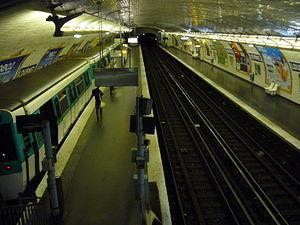
Vue des quais de la station Lourmel sur la ligne 8 du métro de Paris.
Lourmel est une station de la ligne 8 du métro de Paris, située dans le 15ᵉ arrondissement de Paris.
Cet article constitue la liste des stations du métro de Paris ayant une configuration particulière, en considérant qu'une station classique est souterraine, a des quais dont la longueur correspond à celle des rames en circulation et possède deux quais encadrant deux voies, le tout sous un plafond voûté. Ces critères sont globaux ; si une particularité est propre à une ligne mais se retrouve dans toutes ses stations, celles-ci peuvent être considérées comme classique, avec mention de ladite particularité. Ne sont en revanche pas prises en compte les particularités dans la décoration, recensées dans l'article « Aménagement des stations du métro de Paris ».